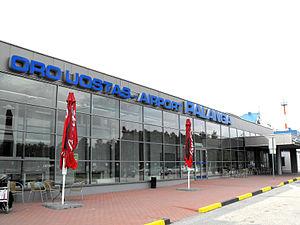
L'aéroport international de Palanga est un aéroport international situé dans la ville du même nom, à environ 30 kilomètres nord de Klaipėda près de la mer Baltique. Depuis 1993, le nombre de passagers augmente régulièrement. Cette augmentation a été de plus de 60 % entre 2003 et 2004, année où la Lituanie a rejoint l'Union européenne.